Flag of Iran

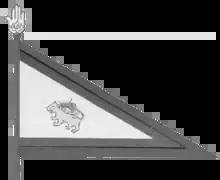
The triangular banner of Mohammad Shah from the painting depicting the Battle of Ghurian.

In his accounts of the Russo-Persian war, Captain Yermolov, the Russian commander-in-chief in the Caucasus, documented the Iranian military in detail. One excerpt from his notes provides a vivid portrayal of a Nezam drummer, soldier, and officer carrying a Sarbaz infantry military banner dated to 1817. This banner, which shares many similarities with contemporary European regimental flags, features a lion and sun motif devoid of a sword within a white lozenge accented by a golden border. The light blue banner boasts a flagpole crowned by the silver Hand of Ali.